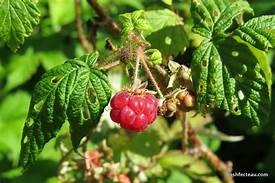
Label: raspberry